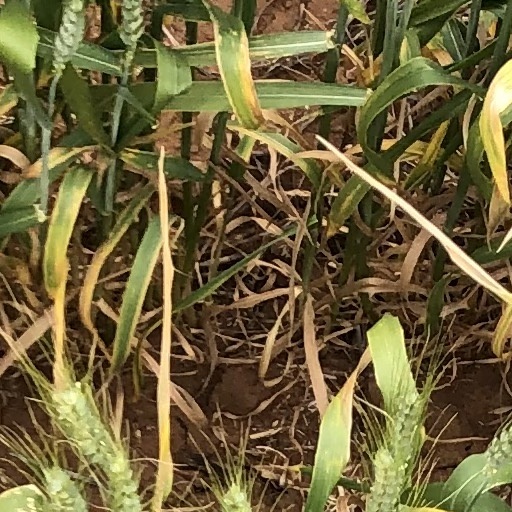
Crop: wheat